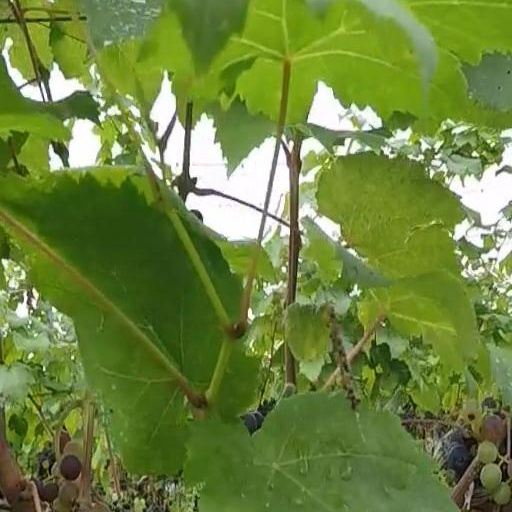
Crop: grape